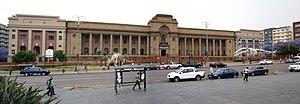
Le musée du Transvaal est le musée d'histoire naturelle de rang national de l'Afrique du Sud. Il est situé à la capitale, Pretoria, dans la rue Paul Kruger, en face de l'Hôtel de ville de Pretoria. Depuis 2010, son nom officiel est Ditsong National Museum of Natural History, mais il est surtout connu par son ancien nom de « musée du Transvaal ».